Humboldt Street Historic District

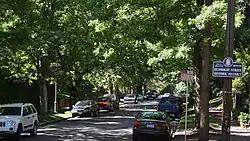
Sign marking historic district

Humboldt Street Historic District, or Humboldt Island, is located west of Cheesman Park in Denver, Colorado on Humboldt Street between East Tenth and Twelfth Streets. It was the first residential district to be designated a historic district by the Denver Landmark Preservation Commission in 1972, and is listed as a historic district on the National Register of Historic Places.